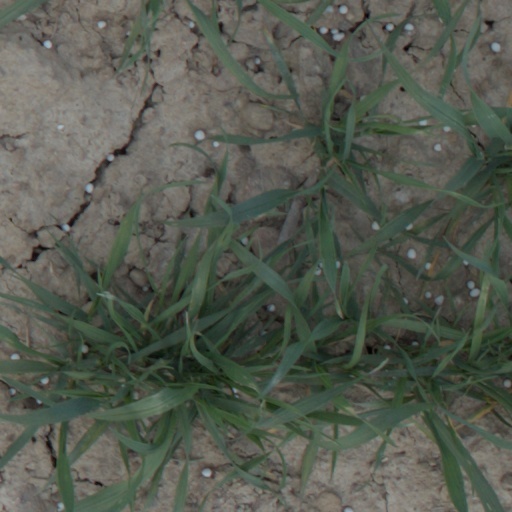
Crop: wheat